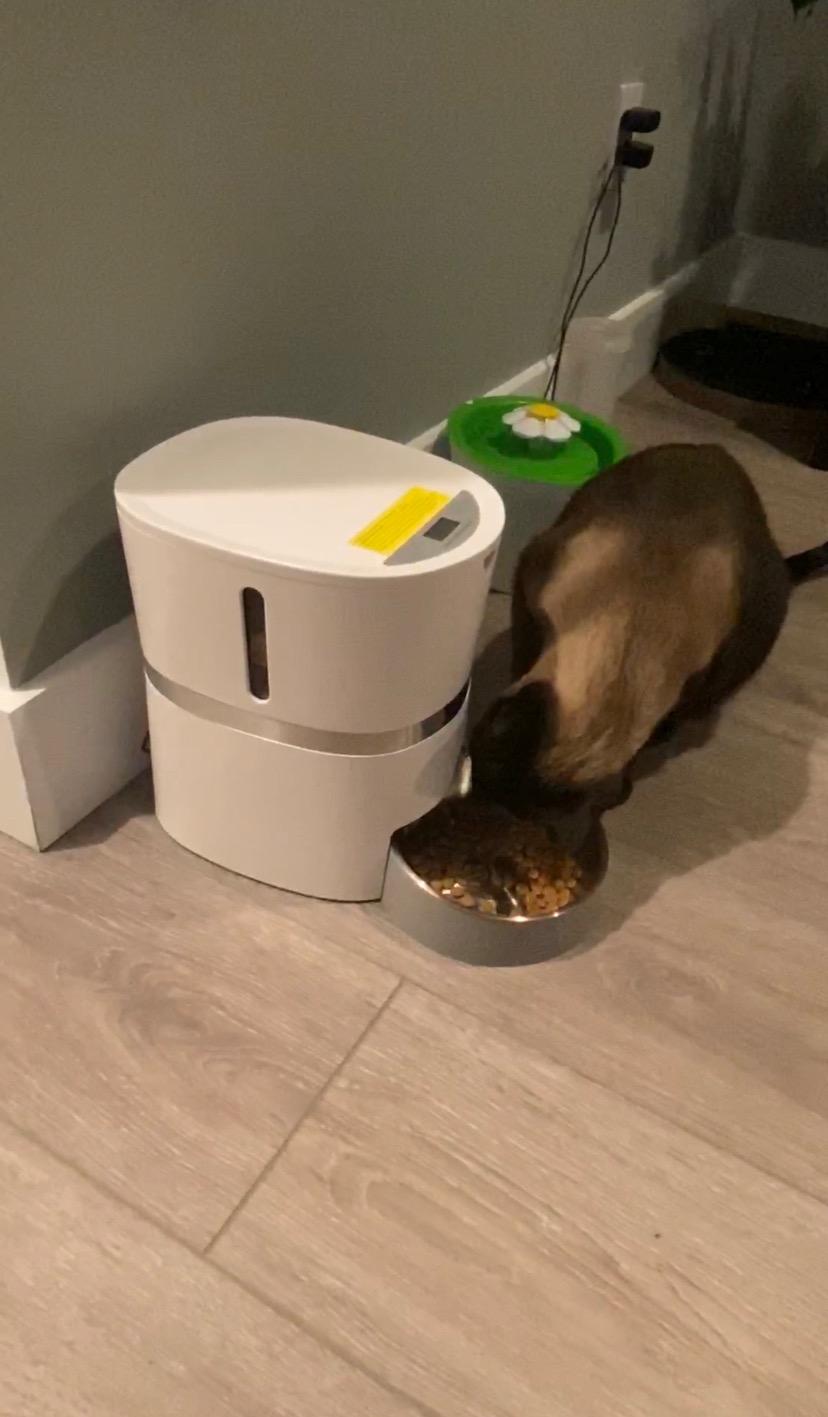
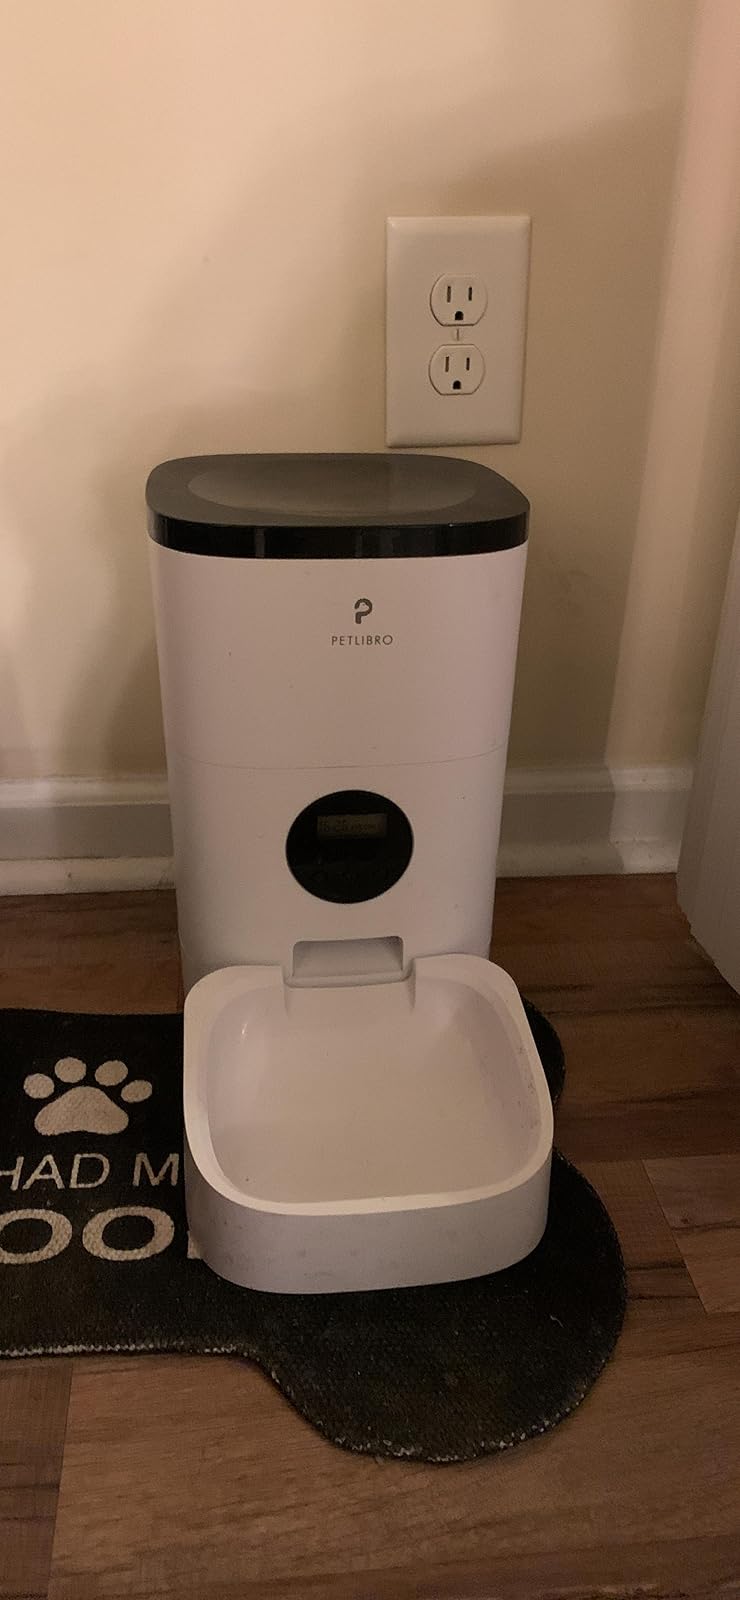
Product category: items_feeder
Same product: no